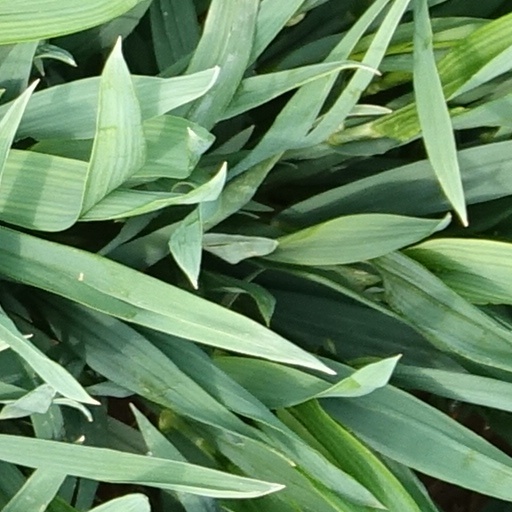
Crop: wheat